SteamHead

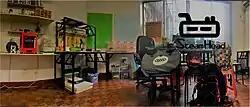
SteamHead's public work tables in Shenzhen, China.

SteamHead is a non-profit organization dedicated to promoting the role of design in education. Inspired by the Maker movement and S.T.E.A.M. education, SteamHead has a mandate to "empower communities through creativity." The organization is supported by sponsors such as the British Council, and local charities and schools in Shenzhen, China.